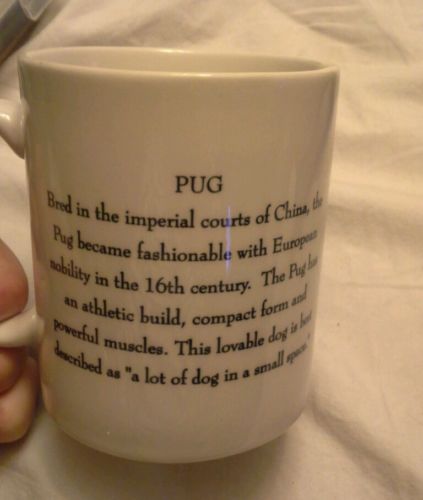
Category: mug